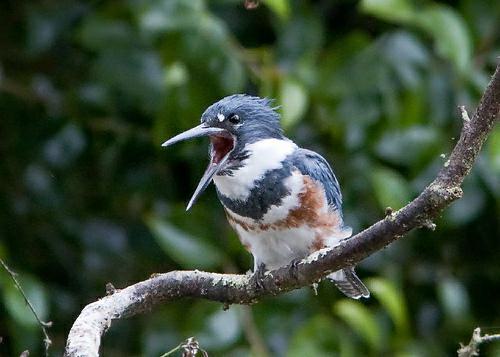
A photo of a belted kingfisher